Answer in natural language. Which point is closer to the camera taking this photo, point B  or point C? Choose between the following options: B or C
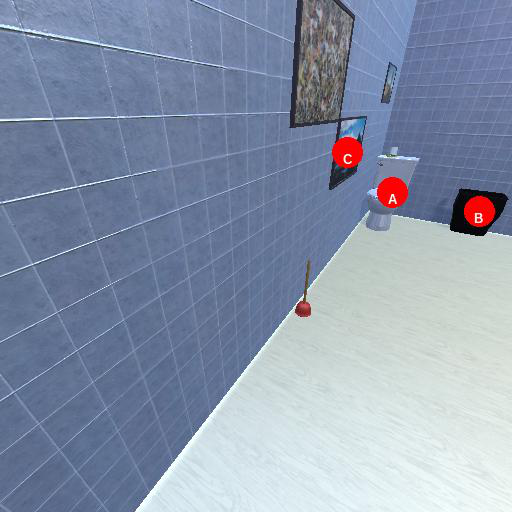
<answer>C</answer>